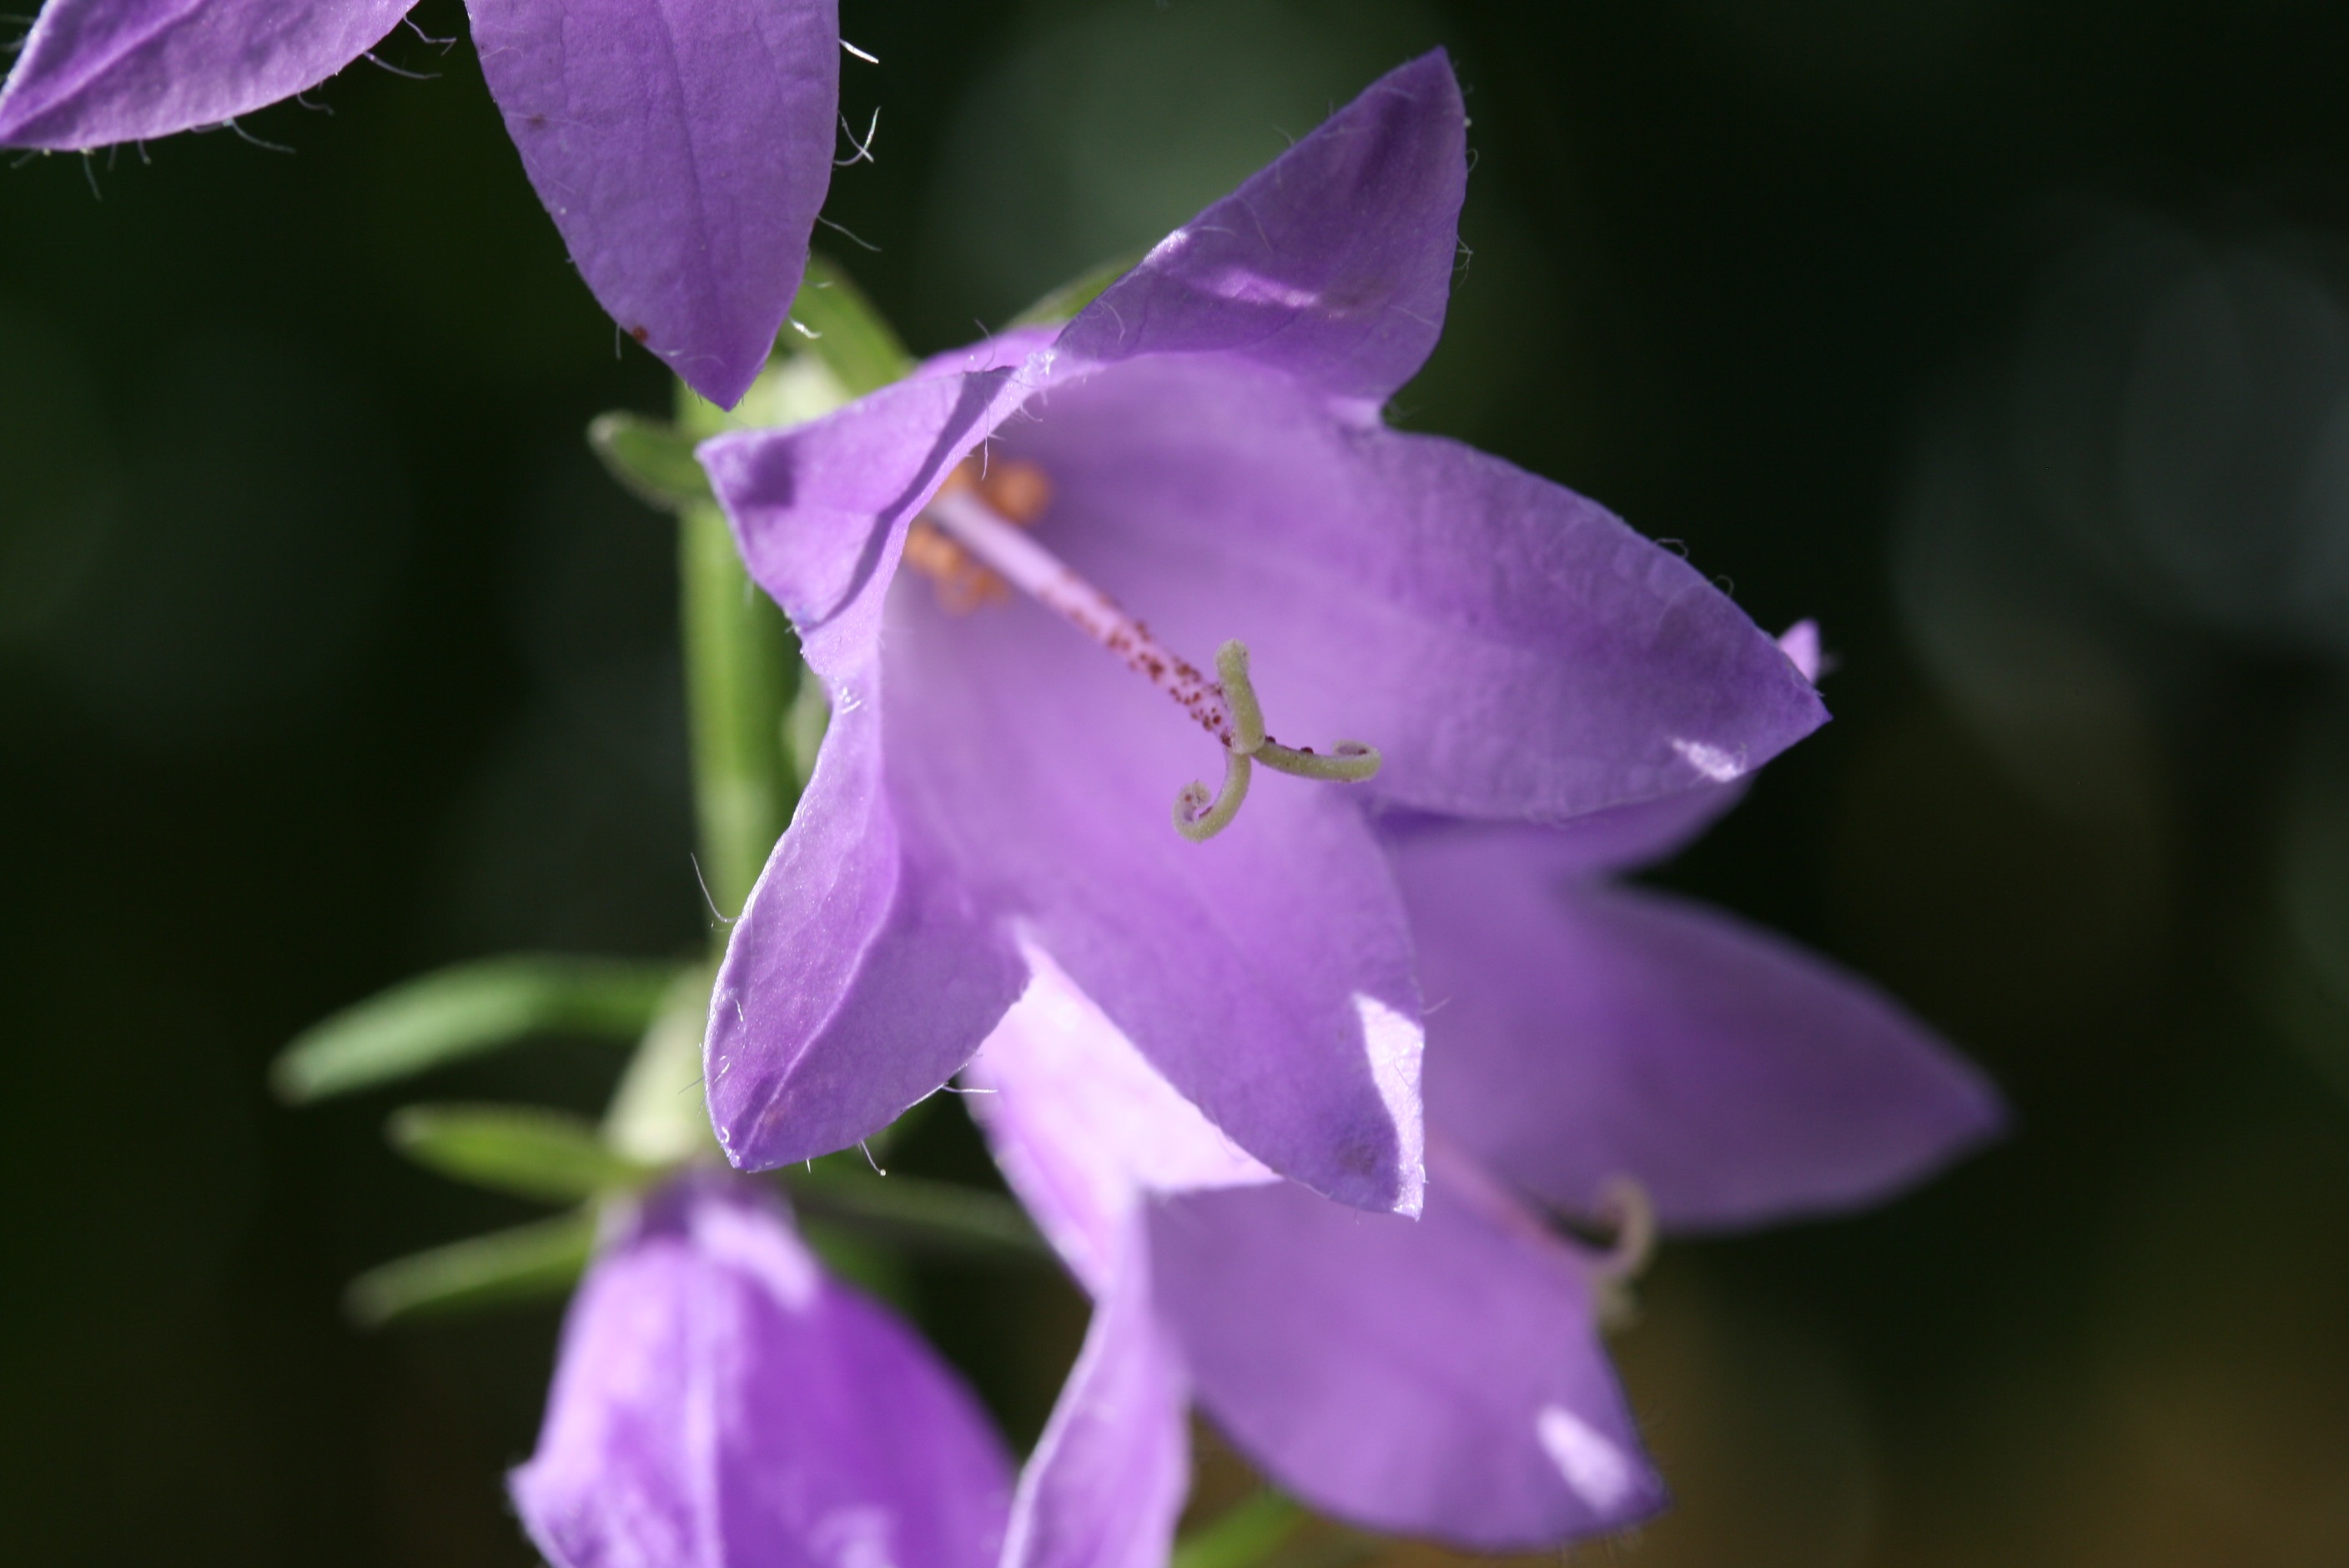
nature, blossom, plant, flower, purple, petal, summer, macro, botany, garden, close, flora, wildflower, bellflower, macro photography, flowering plant, flourished, small flower, bellflower family, harebell, dendrobium, land plant